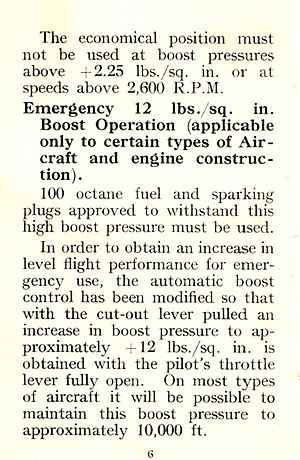
Rolls-Royce Merlin / Design og udvikling / Udvikling / Tekniske forbedringer / Forbedret brændstof
Side fra Pilot's Notes Merlin II, III and V (A.P.1590B), der forklarer anvendelsen af +12lbs boost og 100-oktan brændstof.
Rolls-Royce Merlin er en britisk vandkølet 12-cylindret V-motor med 27 liter slagvolumen til anvendelse i fly. Rolls-Royce designede motoren som et privatfinansieret projekt, og startede den første prototype i 1933. Oprindeligt benævnt PV-12, blev den senere kaldt Merlin eftersom alle firmaets stempel-flymotorer var opkaldt efter rovfugle.